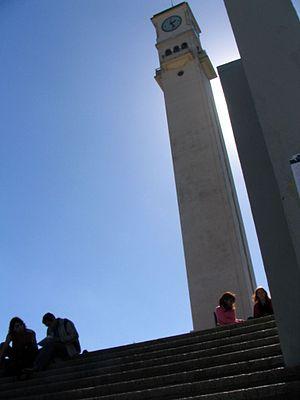
L'Université de Concepción, est l'un des trois principaux établissements d'enseignement supérieur du Chili. Parallèlement, l'institution est le plus importante campus située à Concepción. Son prestige est national et international, en tant que l'une des meilleures institutions d'Amérique du Sud.